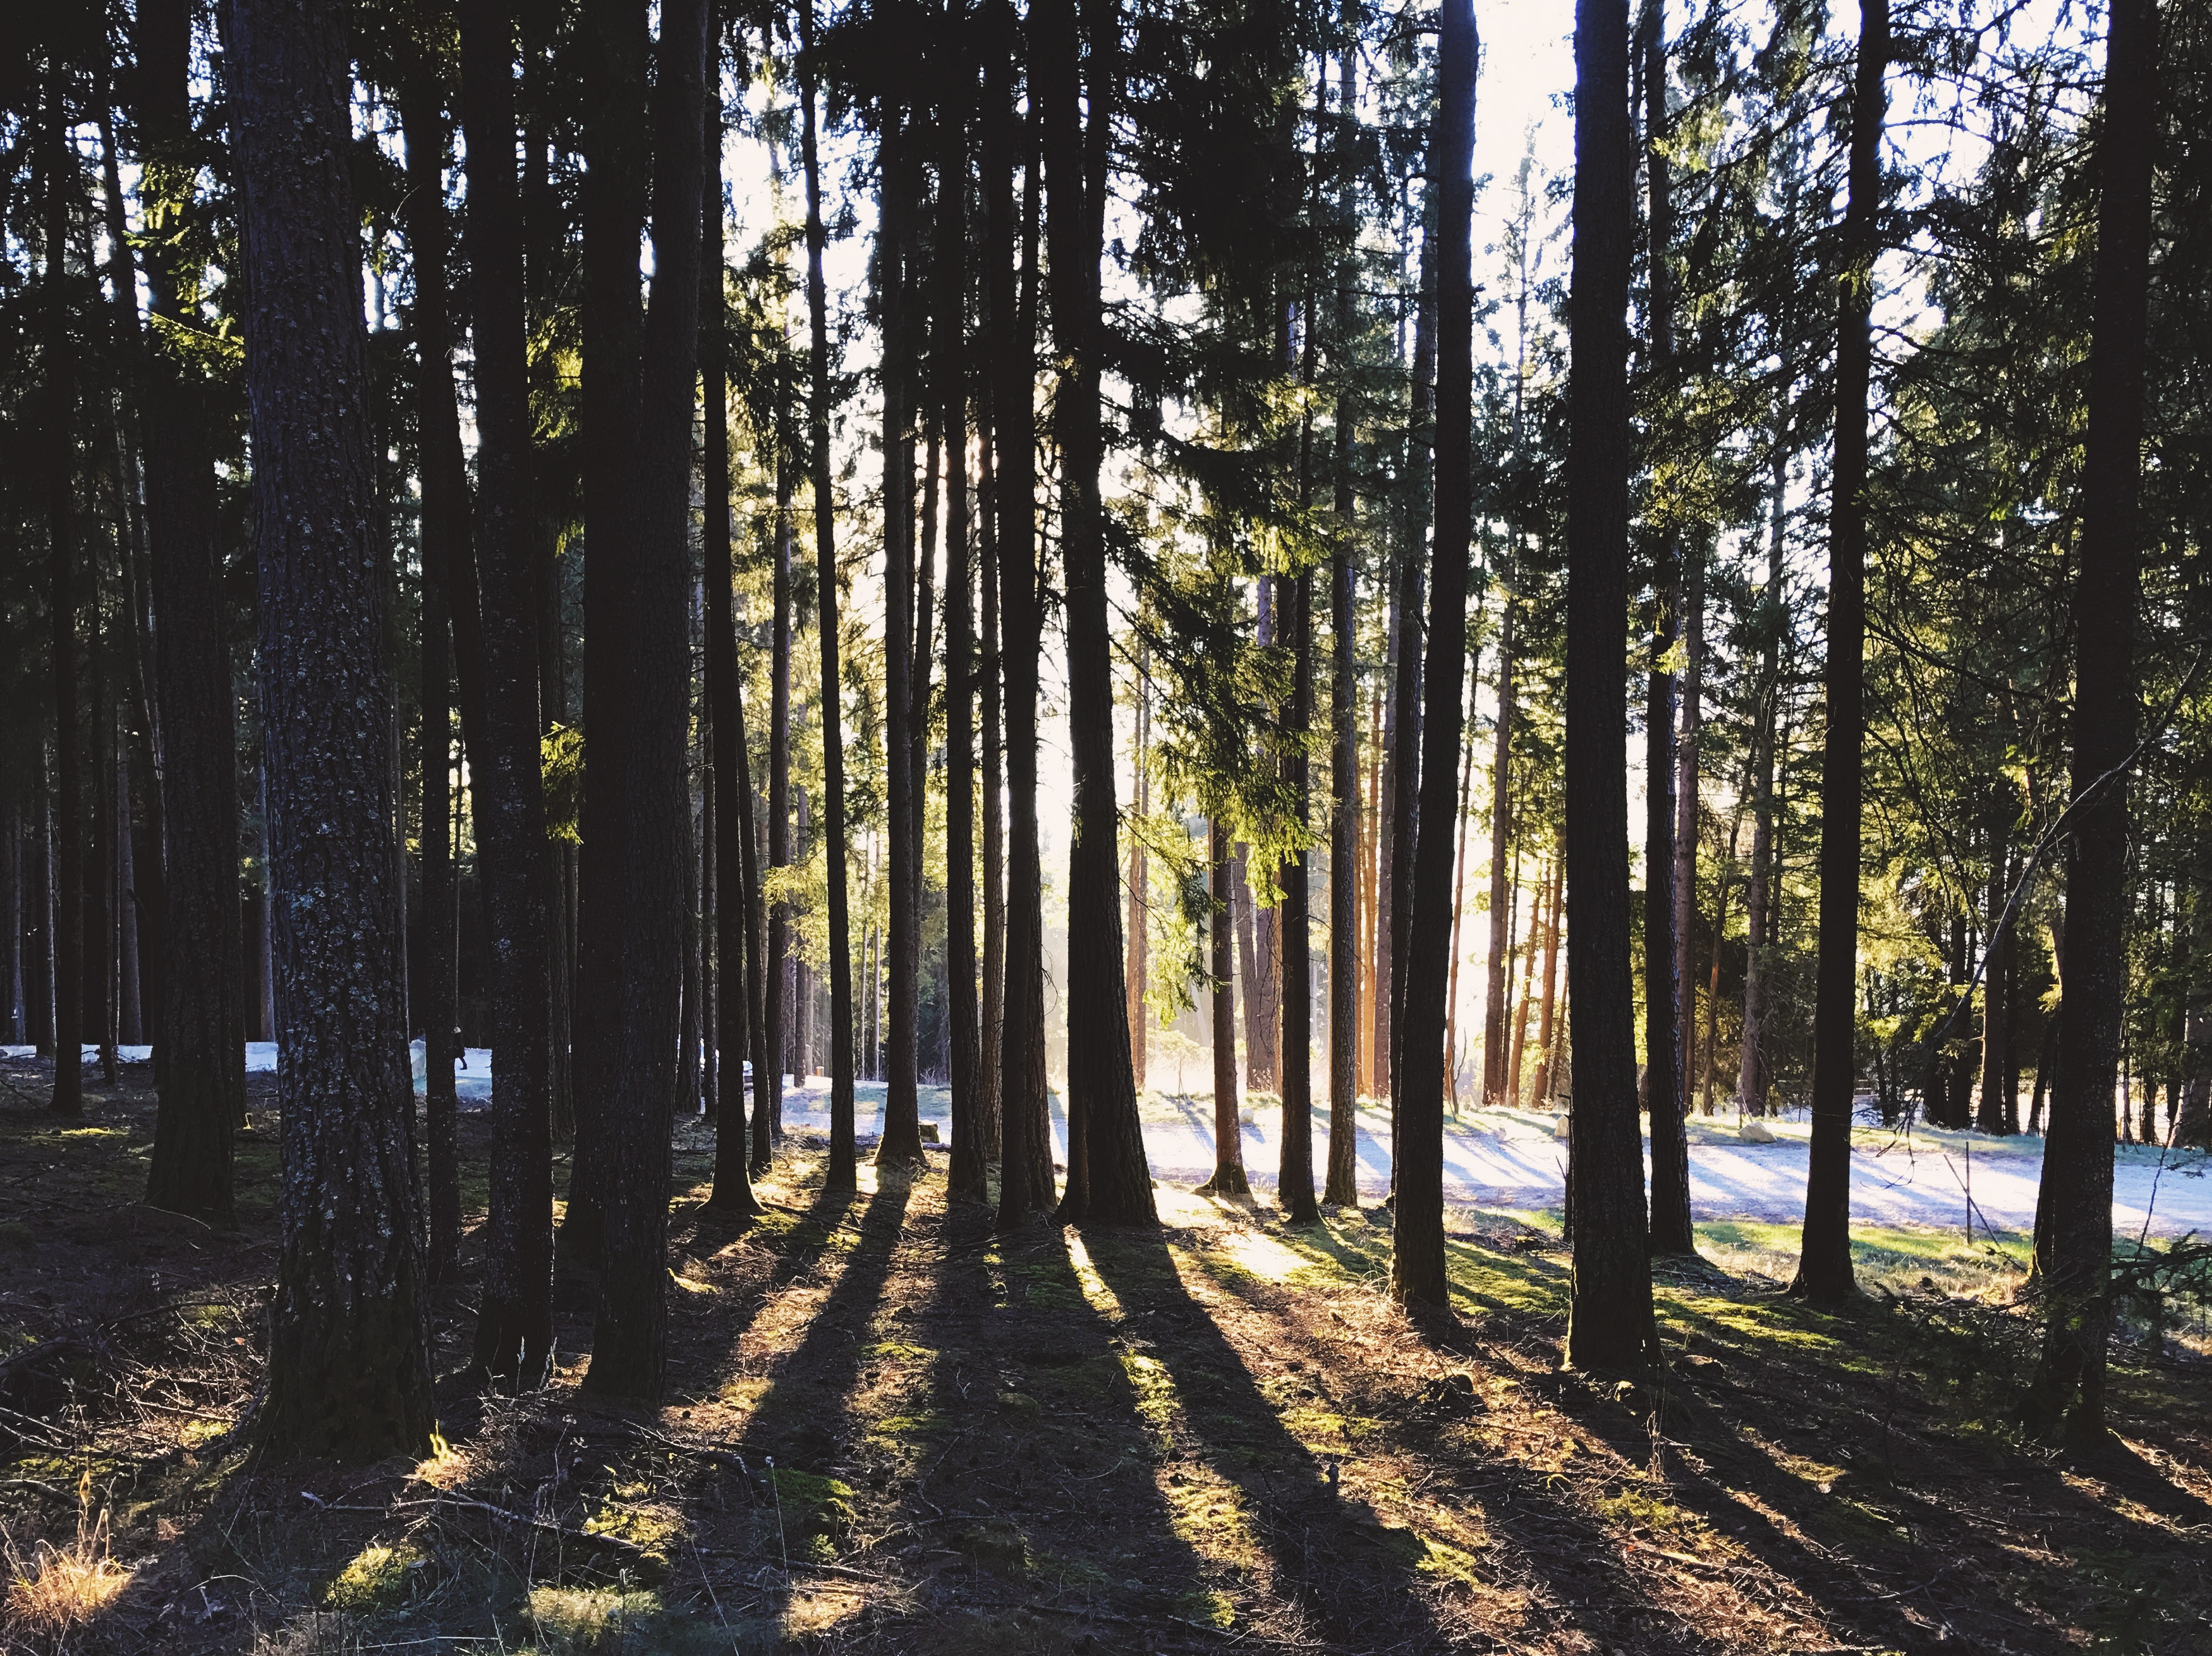
landscape, tree, nature, forest, wilderness, light, plant, sunlight, morning, leaf, autumn, season, trees, forests, grove, woodland, habitat, autumn forest, ecosystem, morgenstimmung, flooded, biome, natural environment, woody plant, temperate broadleaf and mixed forest, temperate coniferous forest